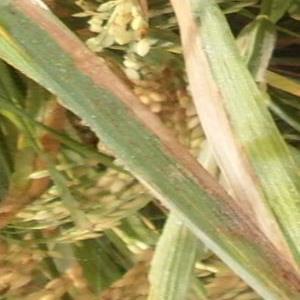
Disease: Bacterialblight